Khyal

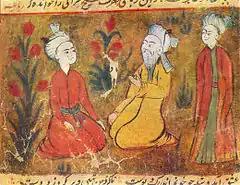
A miniature painting showing Amir Khusrau with his disciples

Music in the Indian subcontinent was traditionally divided into two categories, and . Gandharva was an ancient form of music which was traditionally handed down from master to pupil while Prabhanda, also known as or , consisted of regional songs or tunes. Prabhanda was a systematic and organised form of music that consisted of four sections, (later known as ), , and , and numerous musical elements such as , , , , and . There were several musical compositions such as , , , , and . Sadharani was an eclectic style of composition that incorporated elements of other styles, particularly bhinna, and incorporated sweet idioms and delicate nuances of emotion. Rupakalapti was a creative and imaginative style of composition which consisted of (musical improvisation), raga and tala, incorporated inside of a prabhanda.